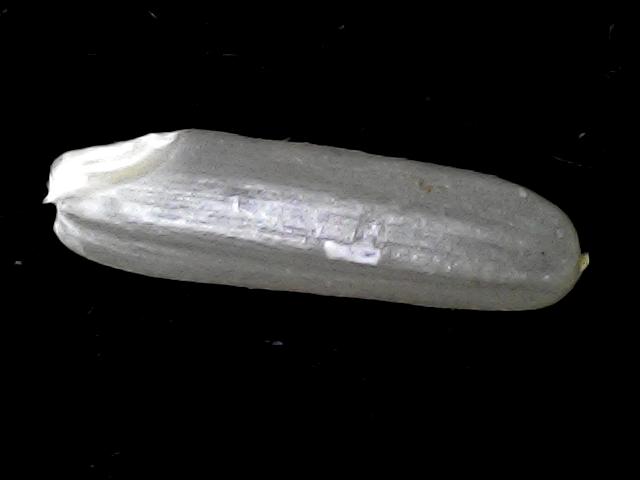
Rice variety: BD57